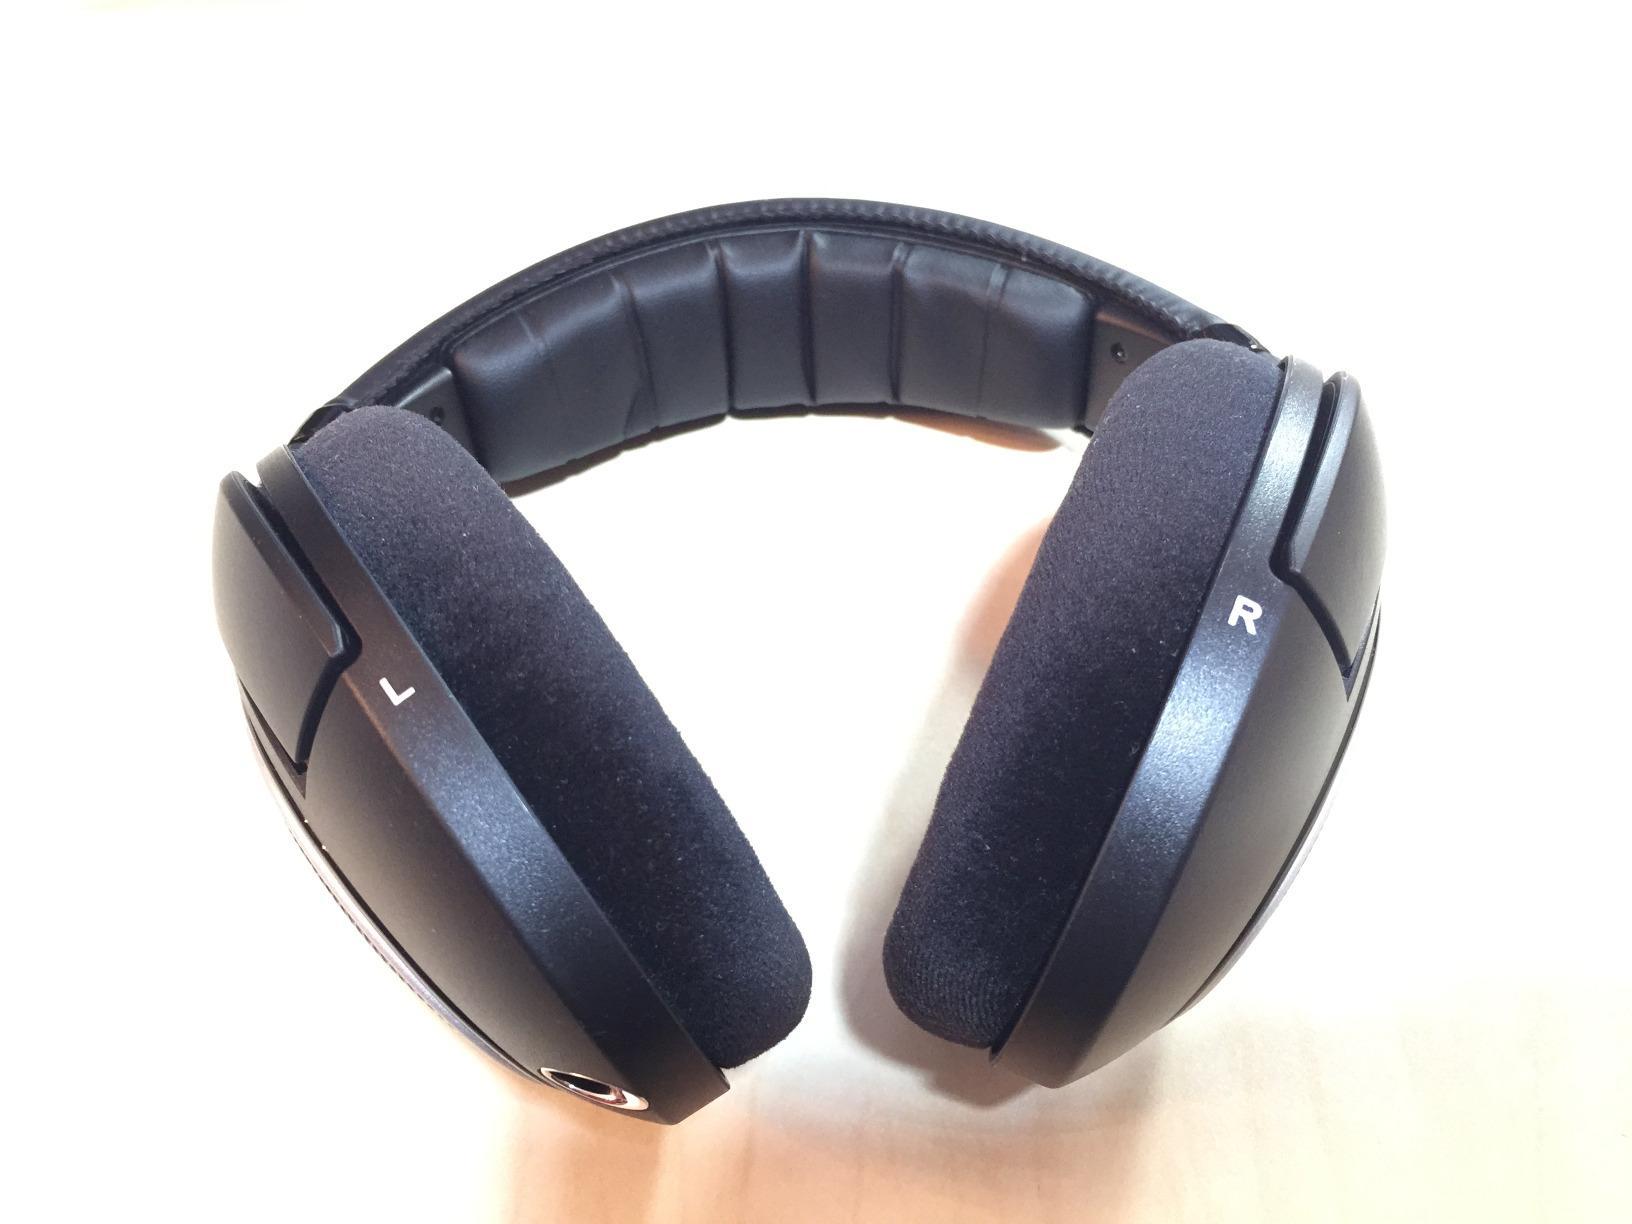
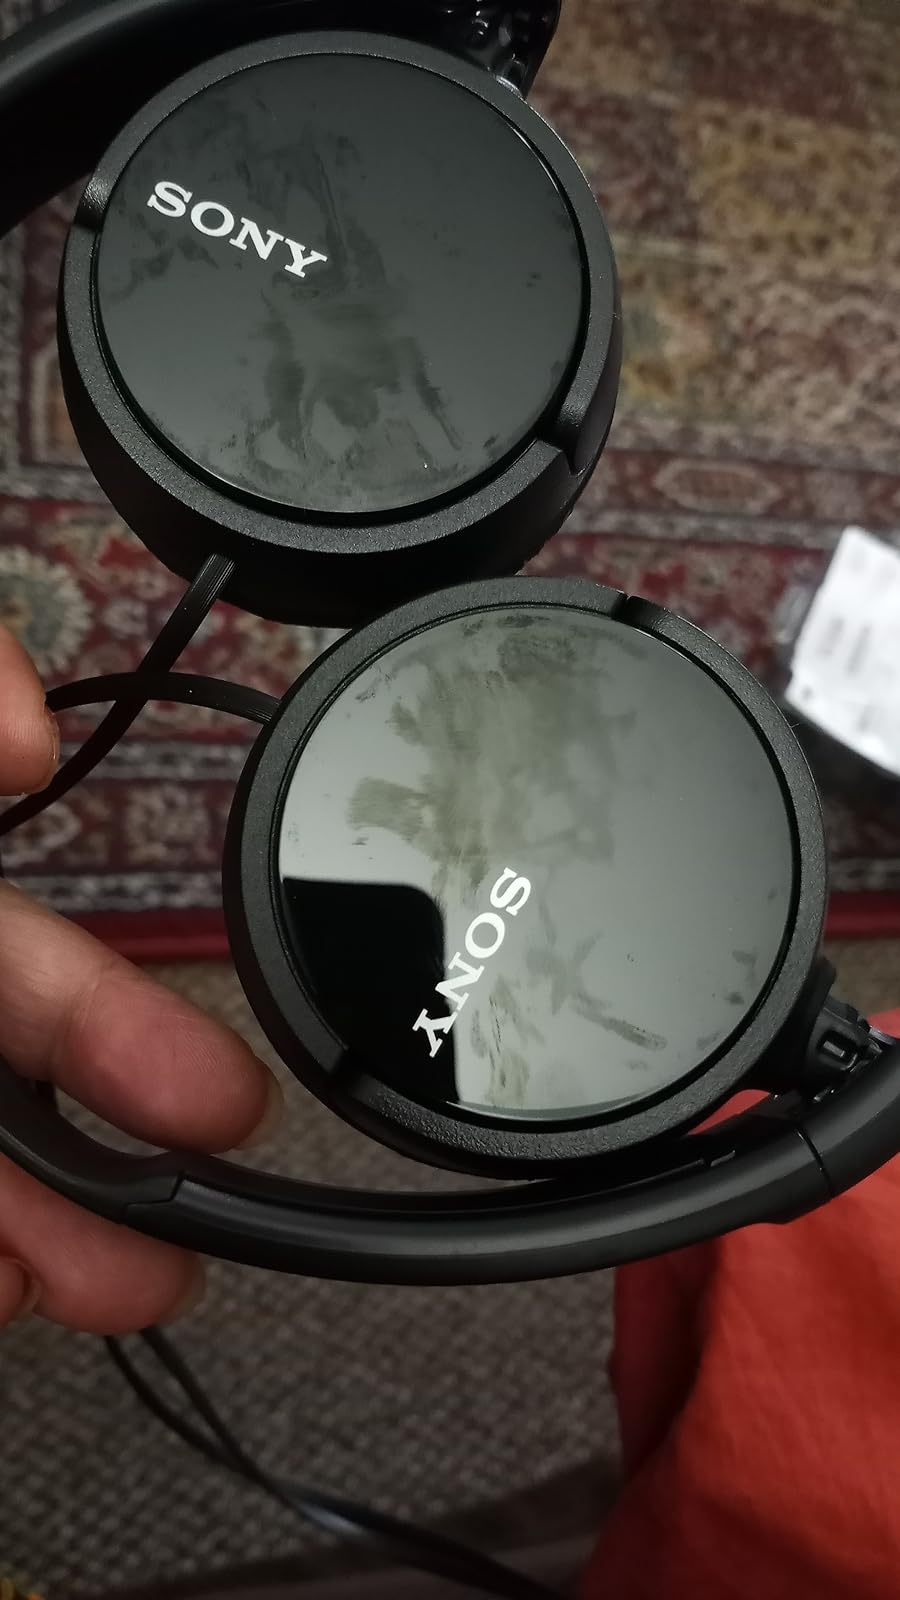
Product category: headphones
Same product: no